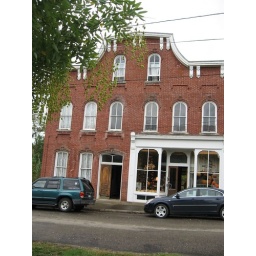
river run books, housed in 1874 building